John O'Connor Power

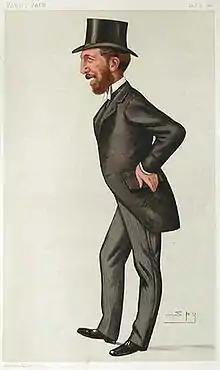

While still at St. Jarlath's, Power signalled his intention in January 1874 to stand for election to the British House of Commons; and to take the oath of allegiance to the Queen and his seat if elected. Although there was clerical opposition, he was supported by John MacHale, Archbishop of Tuam and Fr Ulick Burke, President of St Jarlath's, and was successful at the Mayo by-election in May that year.